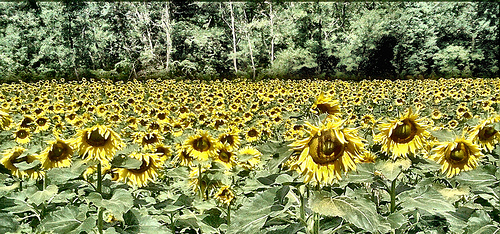
Flower: sunflower